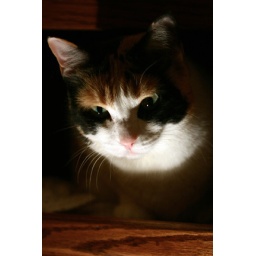
Mesa likes to hide in the shelf of the. tv stand, the plant light is shining on. her white fur.